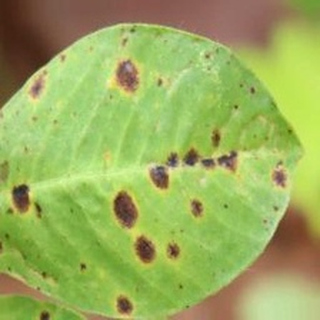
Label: groundnut_late_leaf_spot